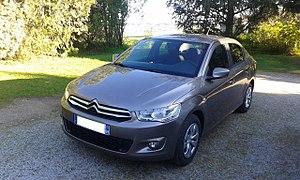
Vue avant. Citroën C-Elysée. Confort. Pack urbain. Brun nocciola. 1.2 Puretech 82. Modèle français de 2017.